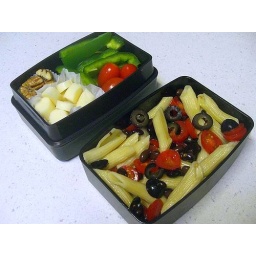
Top tier: Pecans, mozzarella cheese, green peppers, tomatoBottom tier: Pasta tossed in Italian dressing w/ black beans, black olives, and tomatoes